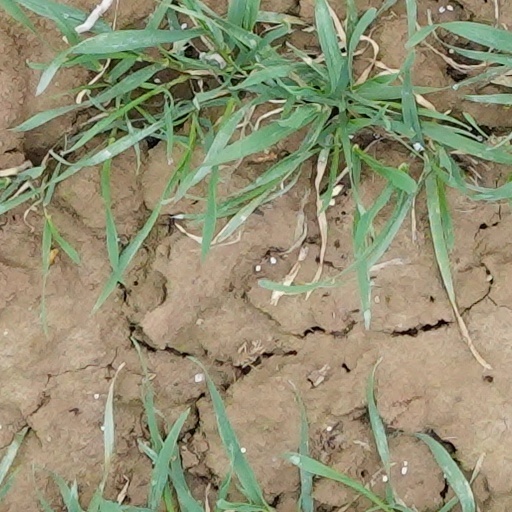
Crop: wheat